Jonathan Woodgate

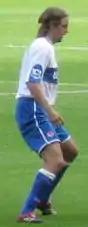
Woodgate playing for Middlesbrough in 2007.

On 30 August 2006, Woodgate signed a one-year loan move to hometown club Middlesbrough. He made his debut against Arsenal at the Emirates Stadium on 9 September. He was later voted man of the match by local radio station, Century FM. In April 2007, Middlesbrough announced Woodgate would be their first summer signing for a fee of £7 million. He signed a four-year contract, keeping him at the club until June 2011.